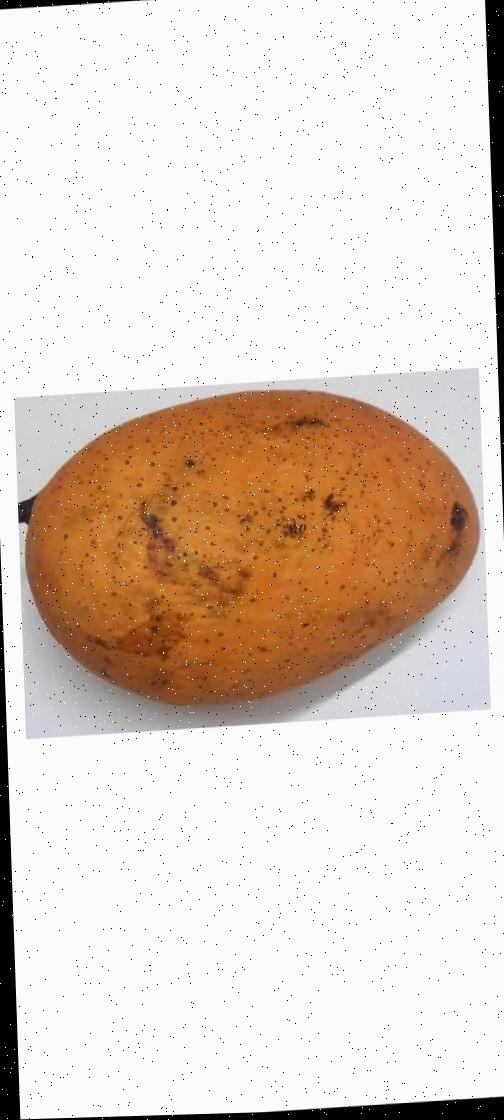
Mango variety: Ashshina Classic